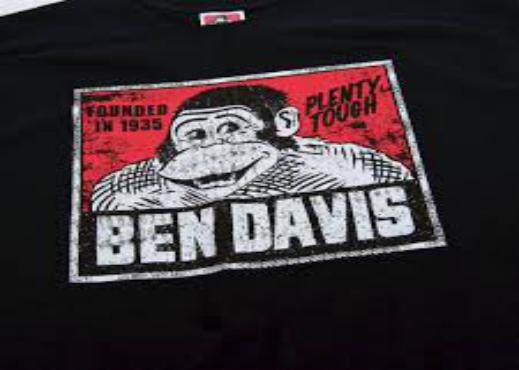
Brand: Ben Davis
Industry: Clothes